Malina Moye

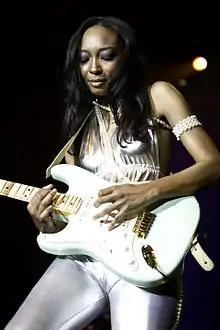
Moye performing at Star of the Desert Arena, Las Vegas, Nevada in 2009

Malina Moye (born August 20, 1984) is an American singer-songwriter, lefty guitarist, model, actress, and entrepreneur, who fuses pop, rock, and soul. As a lefty, Moye draws comparisons to Jimi Hendrix, but plays her guitars flipped upside-down like Albert King. Moye founded WCE Records in 2004 and released four albums and fifteen singles. Fender guitars recognizes Moye as one of their first African-American left-handed upside-down female endorsee to join the Fender family and she's been listed among the best guitarists of the 21st century by multiple publications. Moye's fourth album "Dirty" was released worldwide on March 17, 2023, to critical acclaim landing on top of the Billboard blues chart,marking Moye's eighth appearance on the chart. "Dirty" was also voted into the top five of Guitar World Magazine's Best Guitar Albums of 2023 list. Malina's third studio album "Bad as I Wanna Be" was released March 23, 2018, reaching number one for two weeks straight on the Billboard Blues chart and landed on Billboard's Heatseakers Album Chart at number 19. Parade Magazine declared "Moye has proven herself once again as an über talented, electric guitar powerhouse." The song "Enough" premiered on Minnesota's KCMP The Current 89.3, an NPR station, and is also featured in the film "The Samuel Project" and was played in heavy rotation on MTV's Brand Spankin' New. Rolling Stone France gave the album four stars stating that "Moye perfectly blends, Blues, Funk, Rock and Pop."